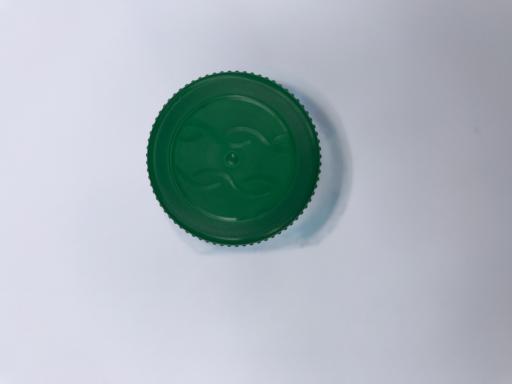
Label: plastic